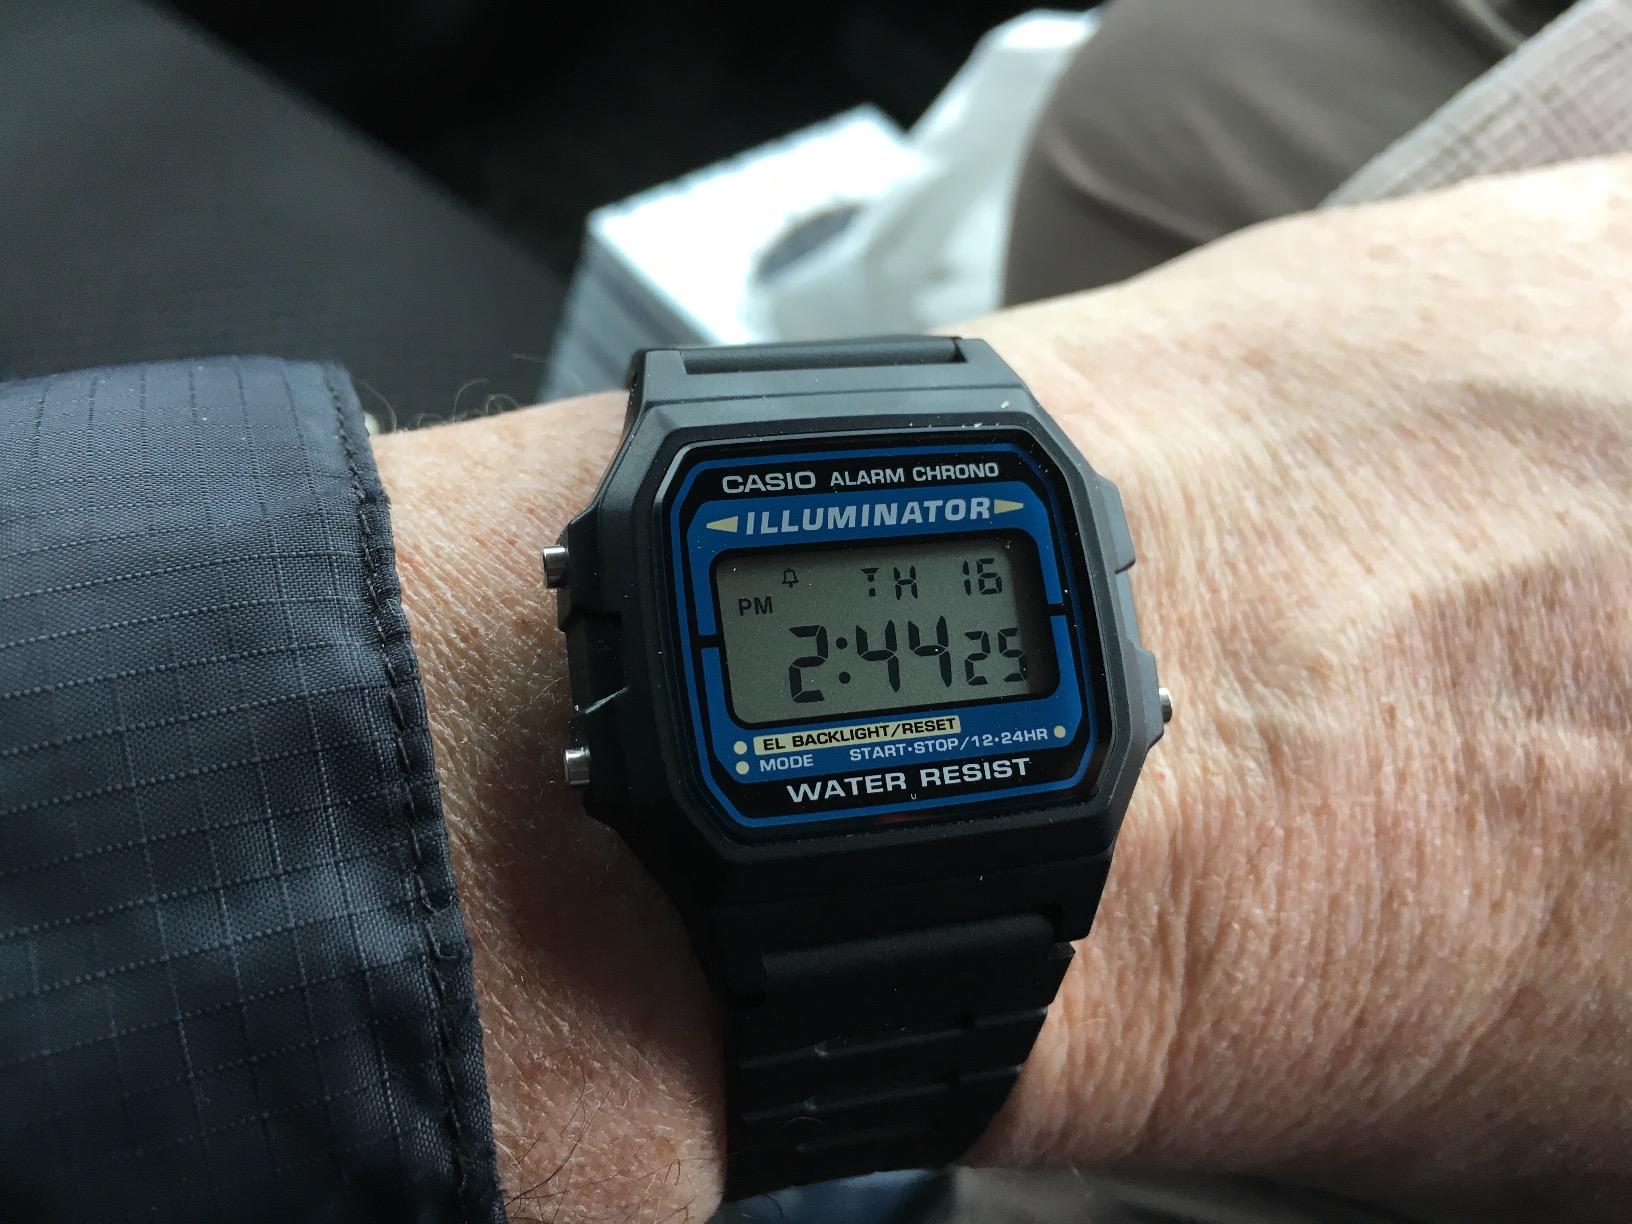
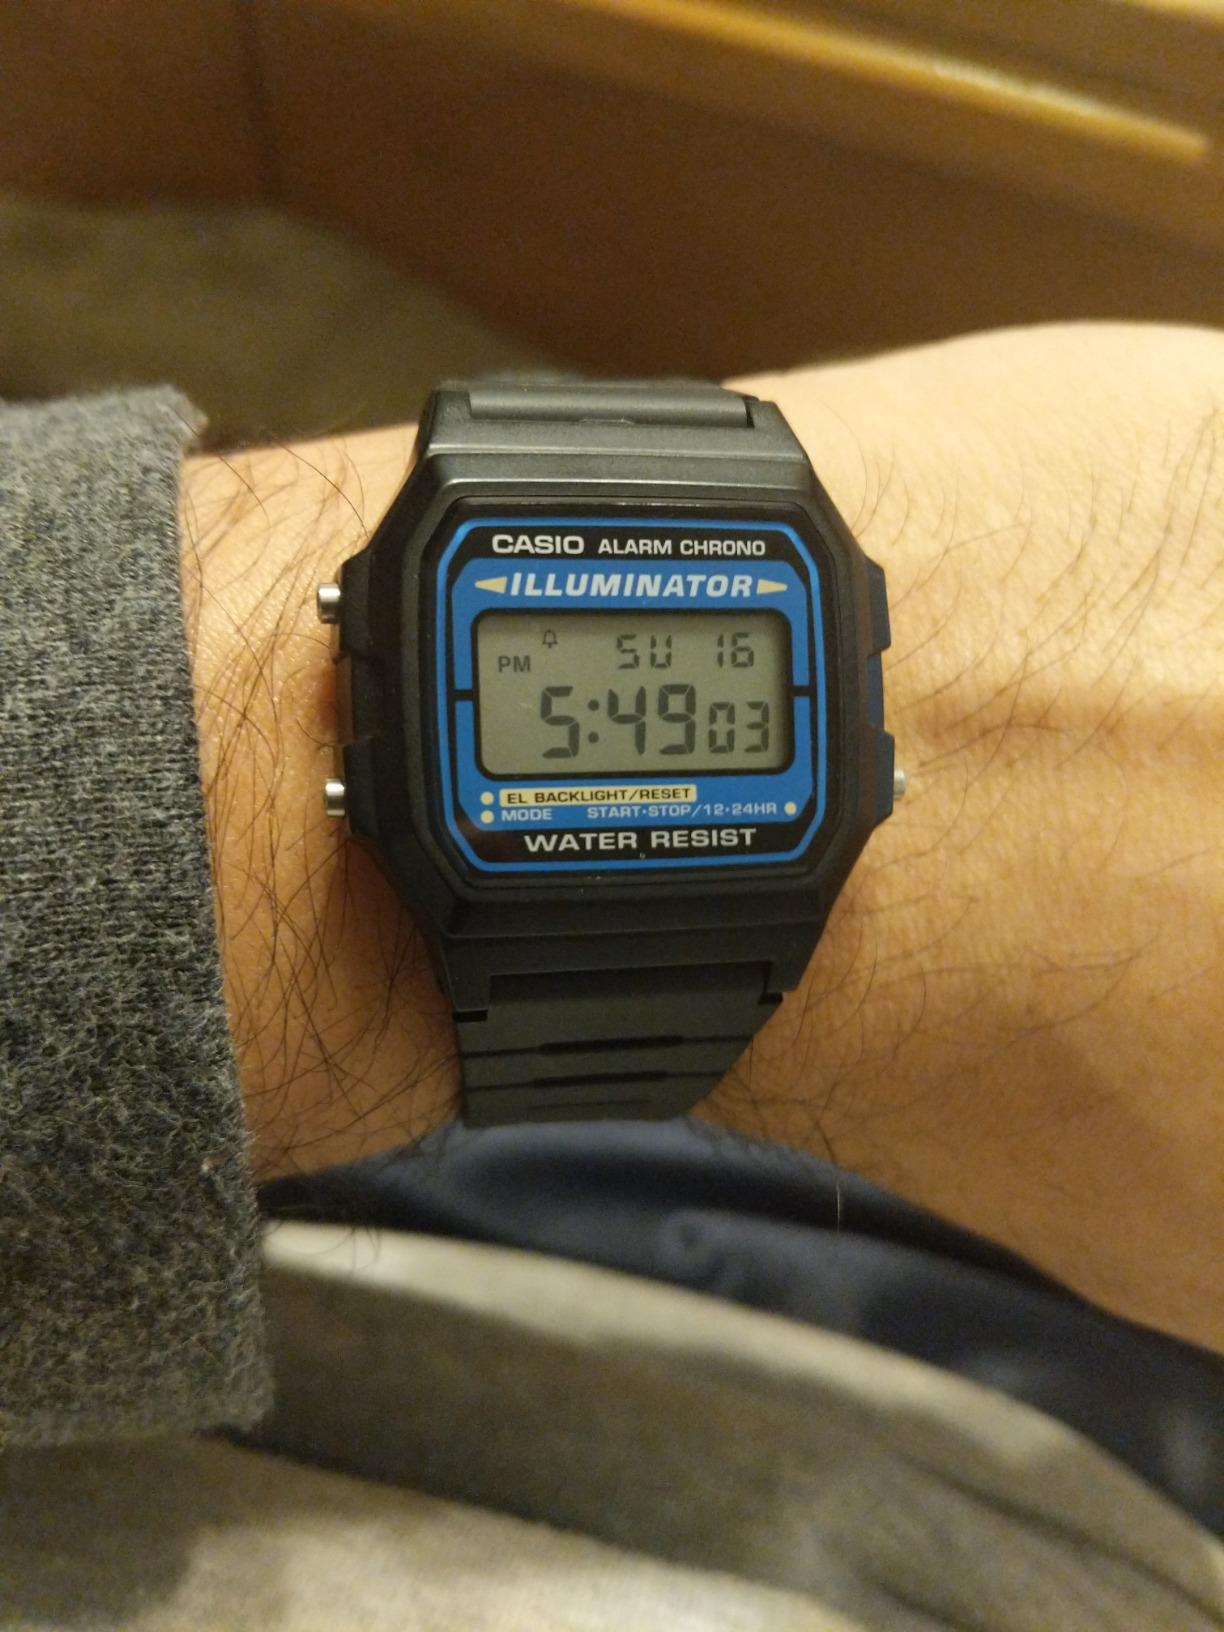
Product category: accessories_watch
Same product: yes